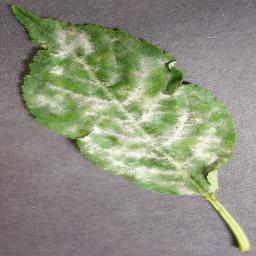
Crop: cherry
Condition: (including_sour)_powdery_mildew